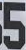
Number: 5